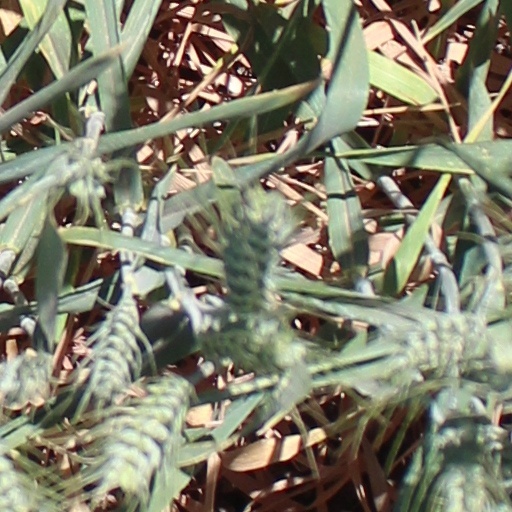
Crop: wheat